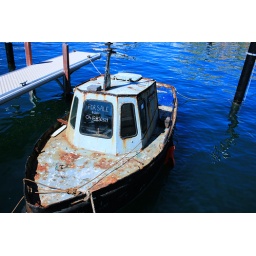
Old rusty boat sitting all alone wiating to be sold in Mandurah Western Australia